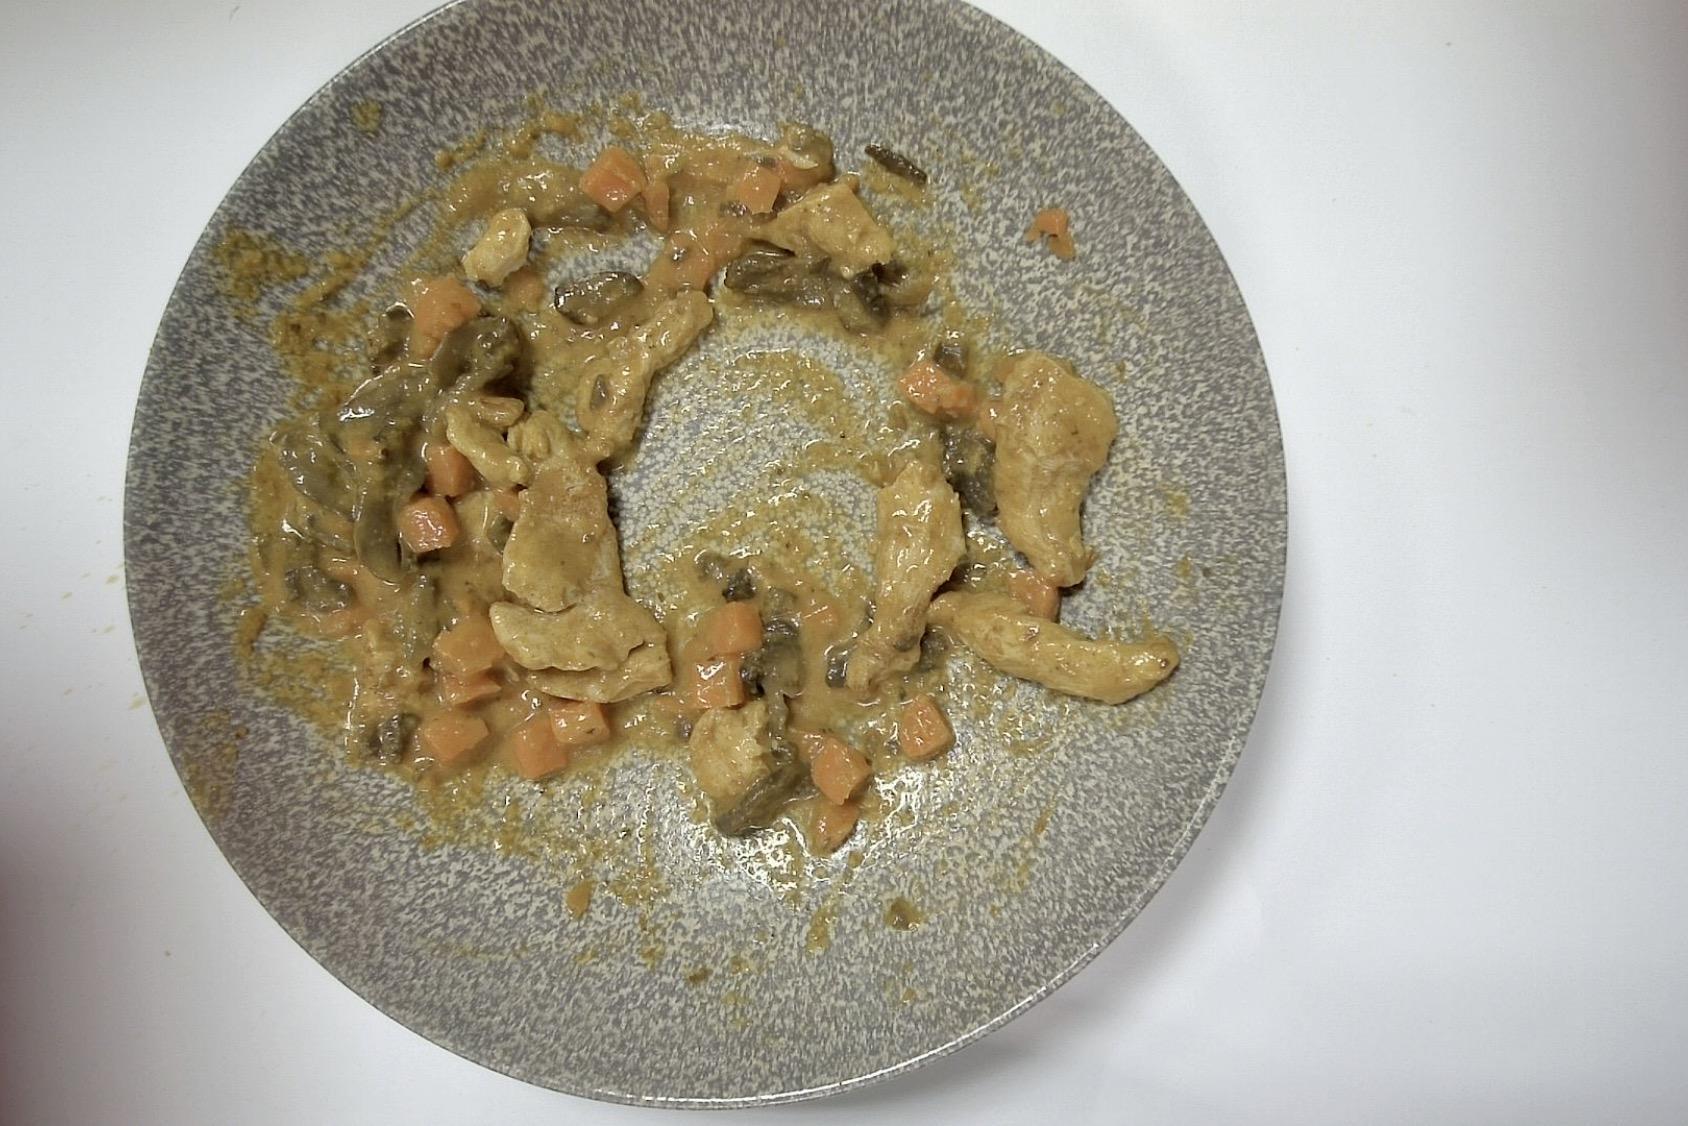
Dish: Hähnchenstreifen, Kartoffelwürfel , Möhre Pilze Linsen , Tomaten-Curry-Sauce
Portion size: Normale Portion
Ingredients: diced-potatoes, carrot, mushrooms, lentils, tomato-curry-sauce, chicken-strips
Weight as served: 495 g
Energy as served: 379,65 kcal (1.592,50 kJ)
Fat: 8,48 g (saturated: 1,84 g)
Carbohydrates: 41,235 g (sugar: 13,605 g)
Protein: 31,61 g
Salt: 3,13 g
Weight after return: 277 g
Energy after return: 212,451 kcal